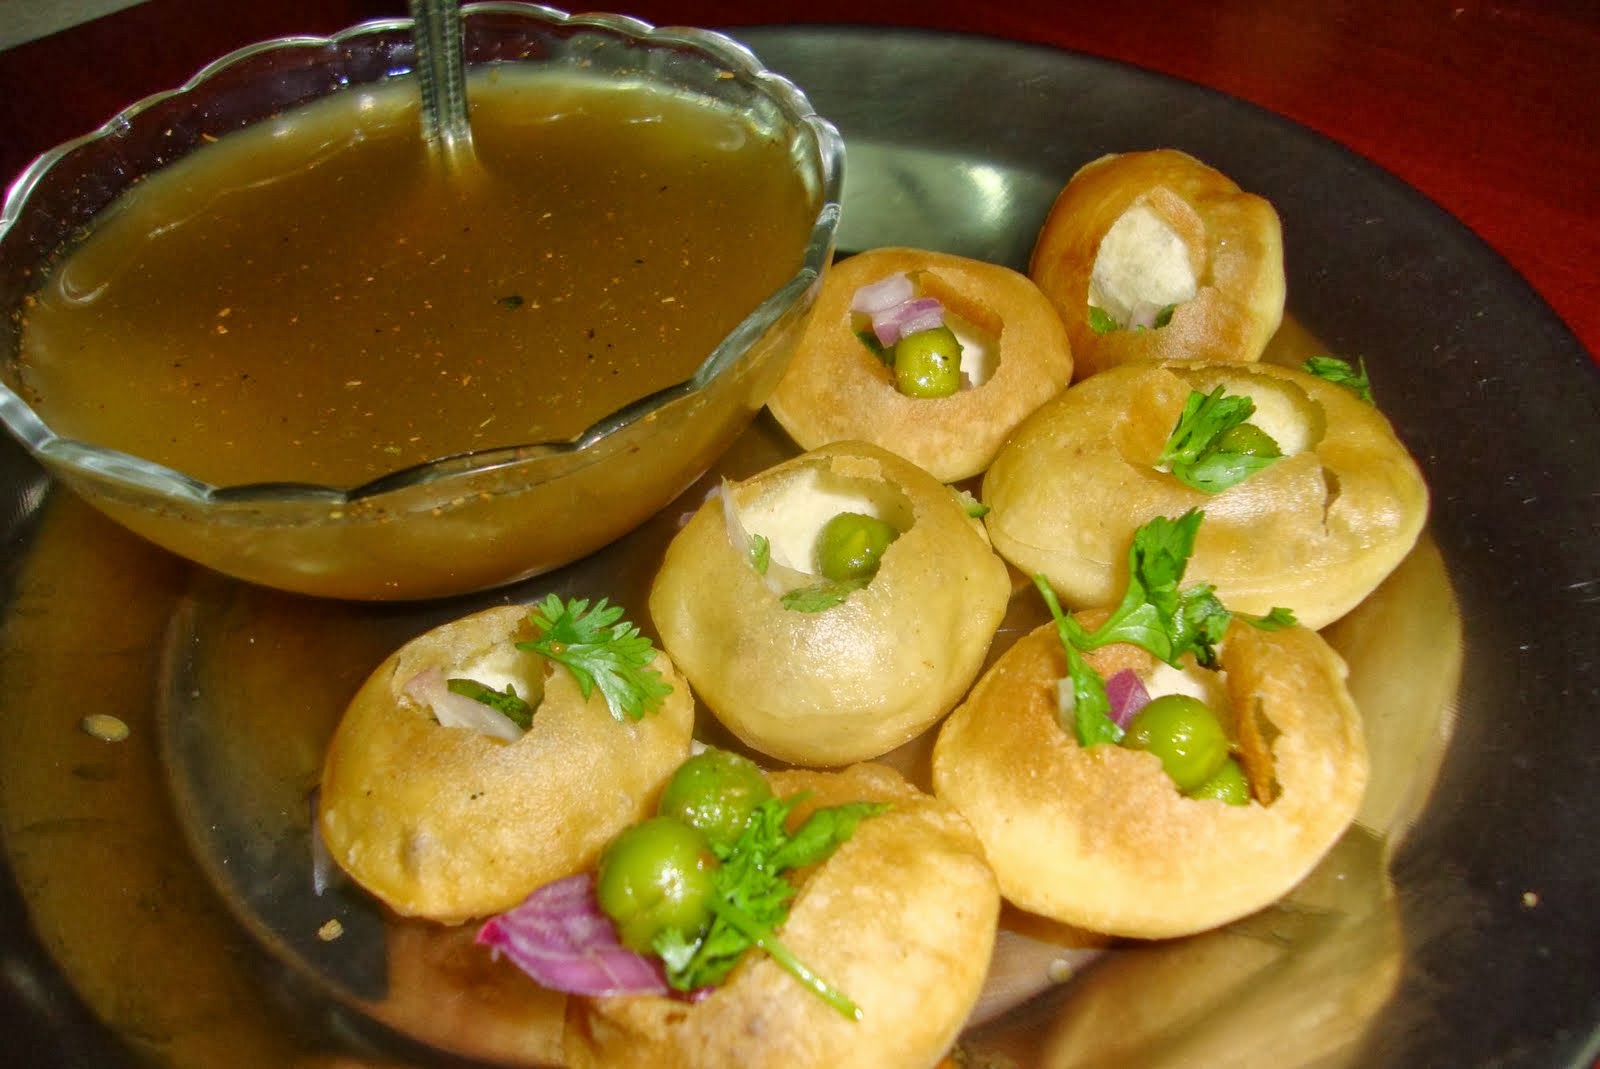
Dish: paani_puri